Sam Foley

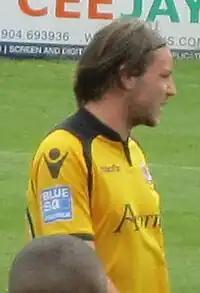
Foley playing for Newport County in 2012.

Samuel Robert Foley (born 17 October 1986) is a professional footballer who plays as a midfielder for club Barrow. Born in England, he represented the Republic of Ireland at youth level.